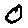
Label: 0